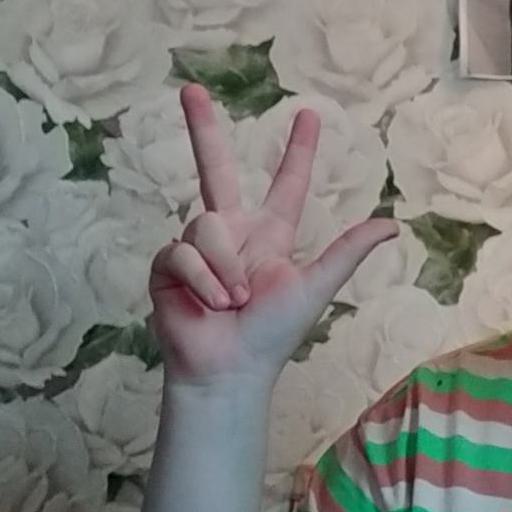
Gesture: three2